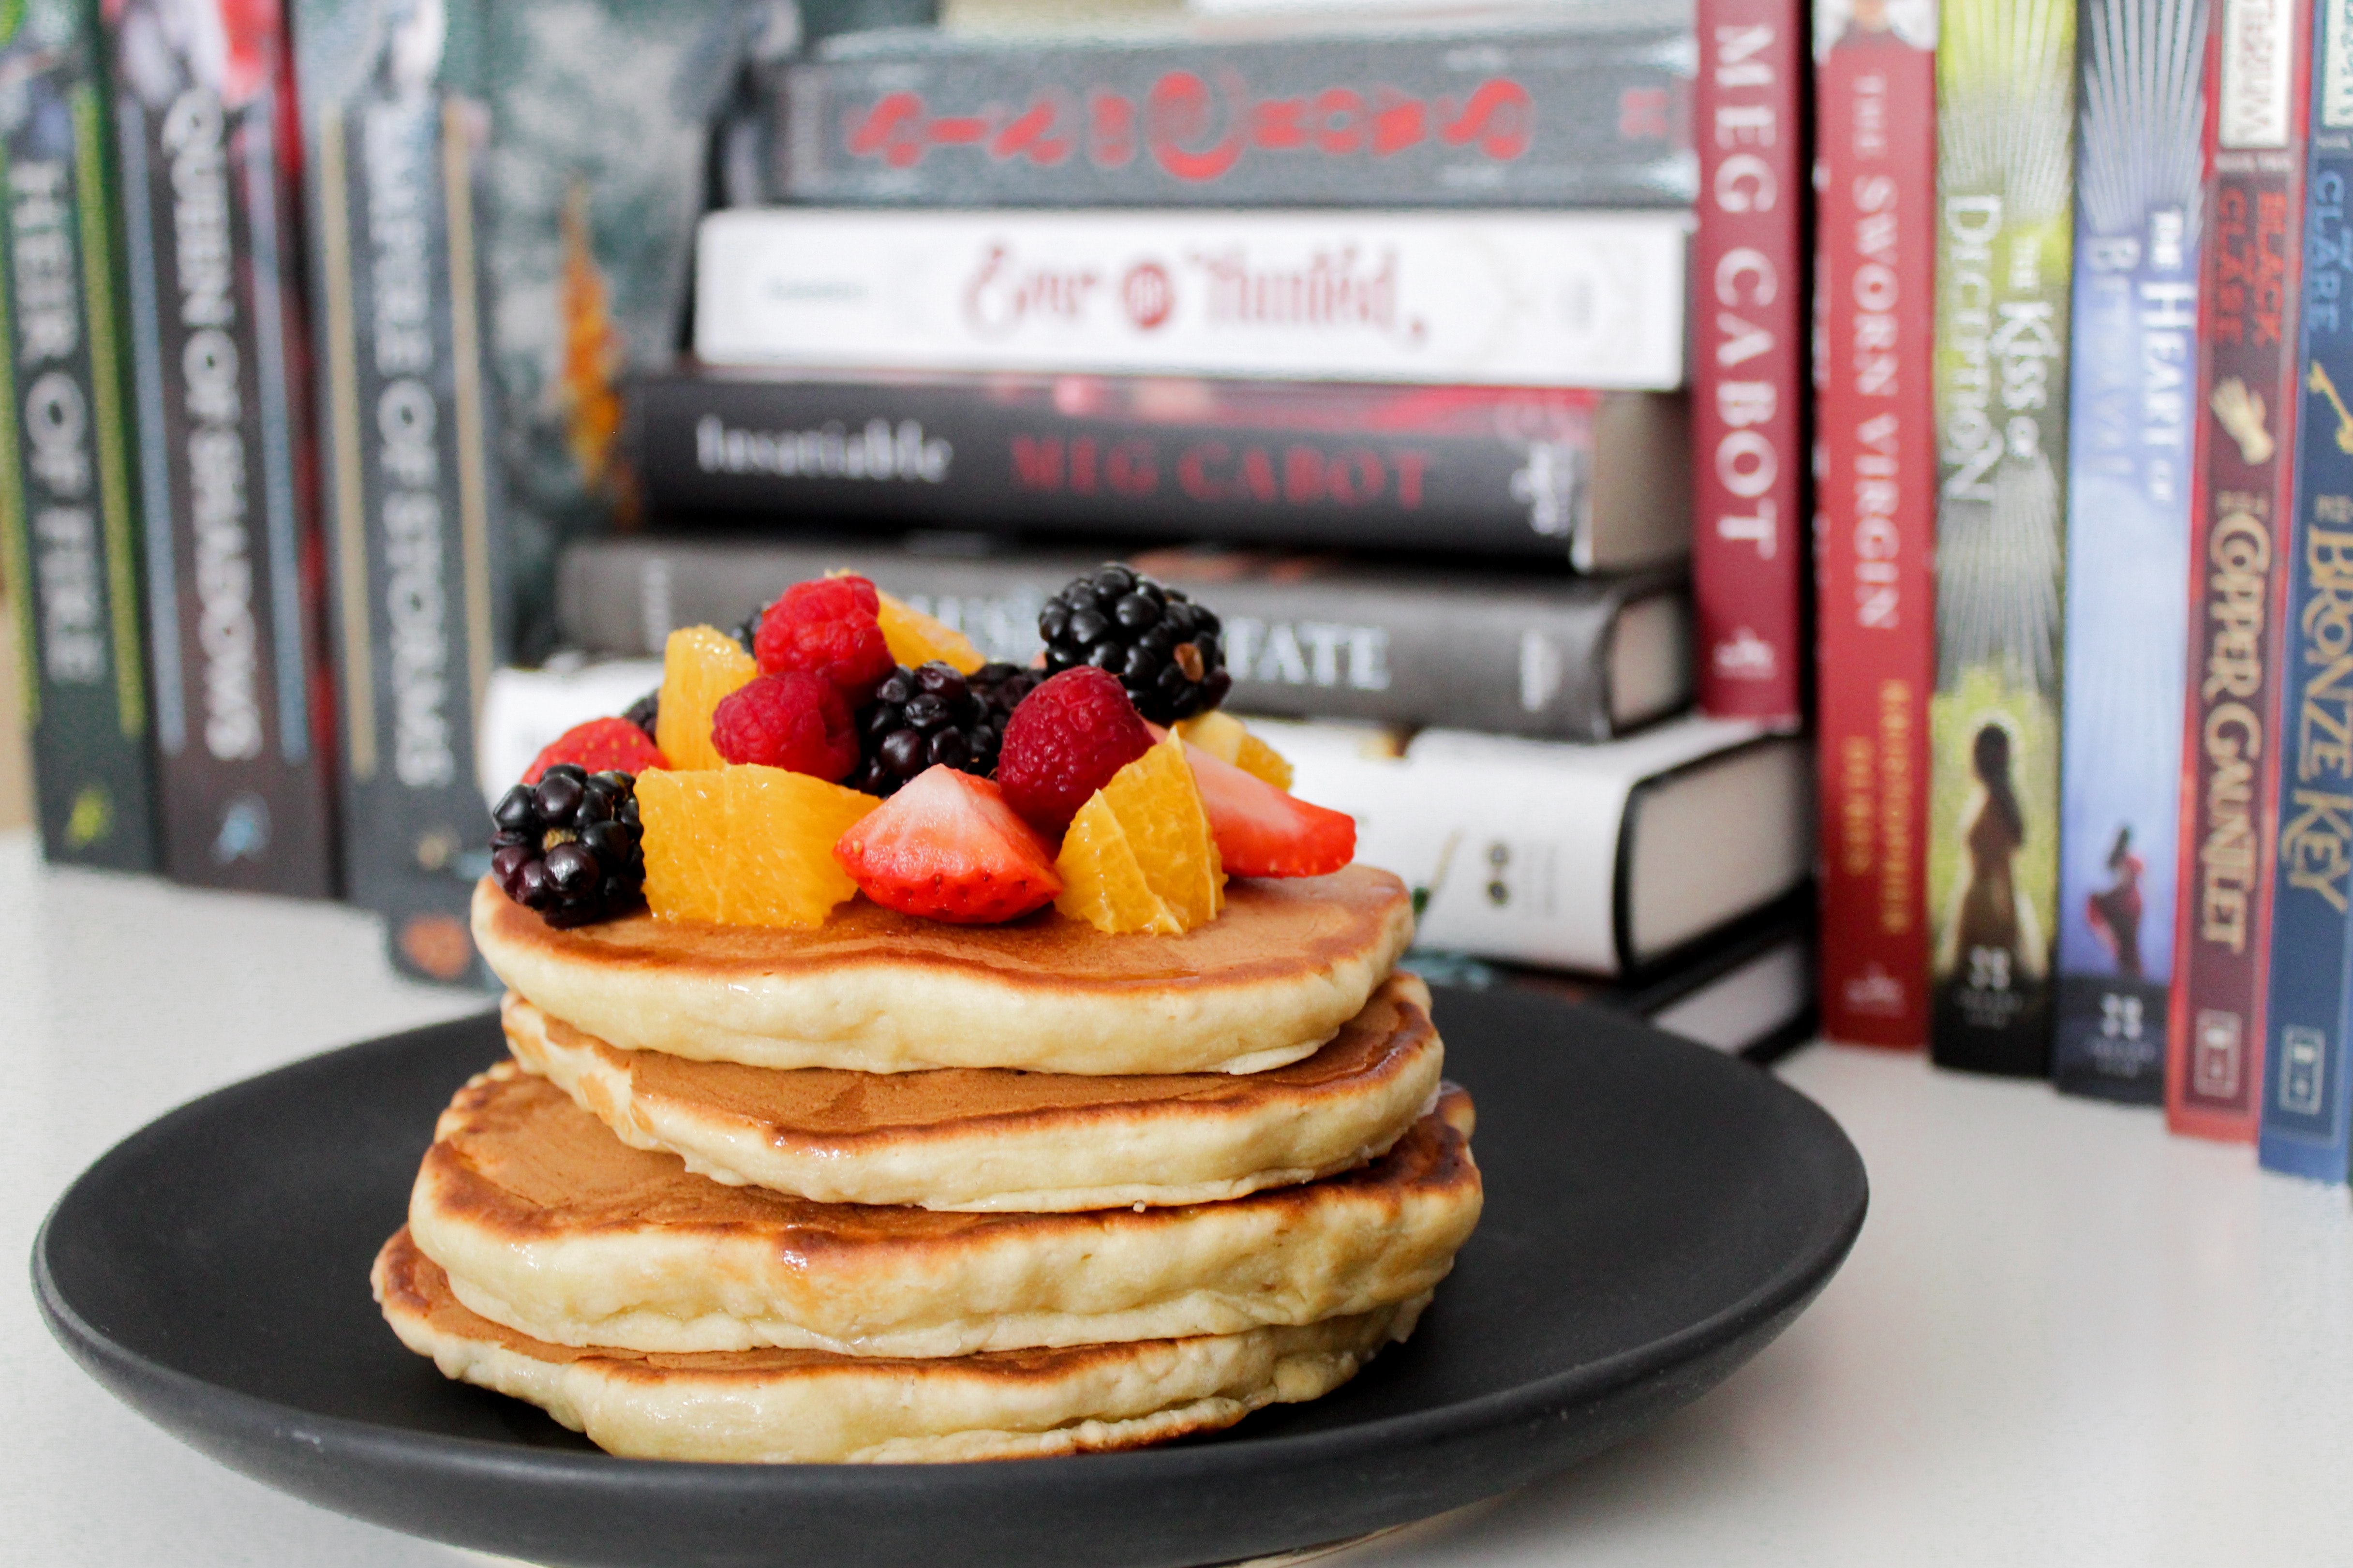
dish, food, pancake, breakfast, ingredient, meal, cuisine, brunch, berry, dessert, crepe, produce, baked goods, fruit, sweetness, pannekoek, recipe